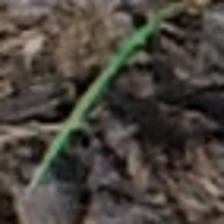
Label: single